ABC 800

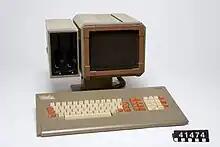
Swedish computer/terminal Luxor ABC 802

The ABC 802 is a compact version with 64 KB RAM where 32 KB is used as a RAM disk. The main board is integrated with a 9" CRT screen and has improved graphics, though no high-resolution graphics. Luxor ABC 802 was a model with a small monochrome screen in yellow phosphor, intended for offices. Here with two 5.25 inch disk drives along the side of the display. The grey-brown color was common for all ABC 800 (and ABC 1600) products and was different from the beige ABC 80.